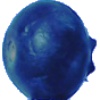
Label: Huckleberry 1